Santa Maria della Concezione in Campo Marzio

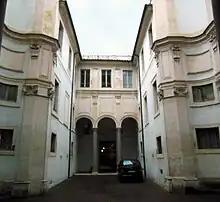
Courtyard of the church

Santa Maria della Concezione is a church in Rome, located on Piazza Campo Marzio in the Campo Marzio "rione". It serves as the national church in Rome for Syriac Catholics.